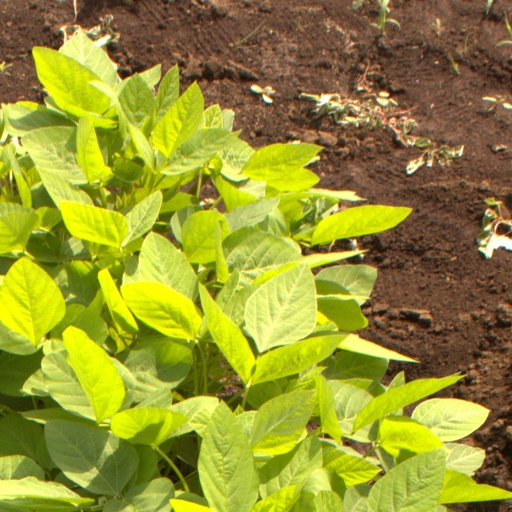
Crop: soybean